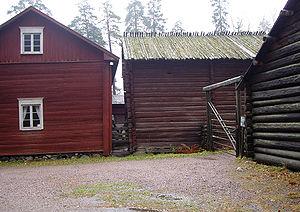
L'architecture de la Finlande a une histoire de plus de 800 ans et, alors que jusqu'à l'époque moderne, l'architecture était fortement influencée par les courants des deux nations voisines de la Finlande, à savoir la Suède et la Russie, dès le début du XIXᵉ siècle, les influences sont venues directement de l'extérieur. Dans un premier temps, lorsque des architectes étrangers itinérants ont commencé à exercer dans le pays, puis lorsque la profession d'architecte finlandais s'y est établie. L'architecture finlandaise a également contribué de manière significative à plusieurs styles internationaux, tels que le Jugendstil, ou Art nouveau, le classicisme nordique et le fonctionnalisme. Plus particulièrement, les travaux de l'architecte moderniste Eliel Saarinen, l'architecte le plus connu du pays, ont eu une influence considérable à l'échelle mondiale. Mais l'architecte moderniste Alvar Aalto, considéré comme l'une des figures majeures de l'histoire mondiale de l'architecture moderne, est encore plus renommé qu'Eliel Saarinen. Dans un article de 1922, intitulé Motifs des âges passés, Aalto discute des influences nationales et internationales en Finlande :
Seurasaari, en suédois Fölisön, est une île du golfe de Finlande attachée à la municipalité d'Helsinki. Accessible par un pont, elle est dépourvue d'habitants permanents. Sur environ un tiers de sa surface elle fait office de musée en plein air, qui regroupe de vieux bâtiments en bois typiques des différentes provinces et régions de la Finlande.